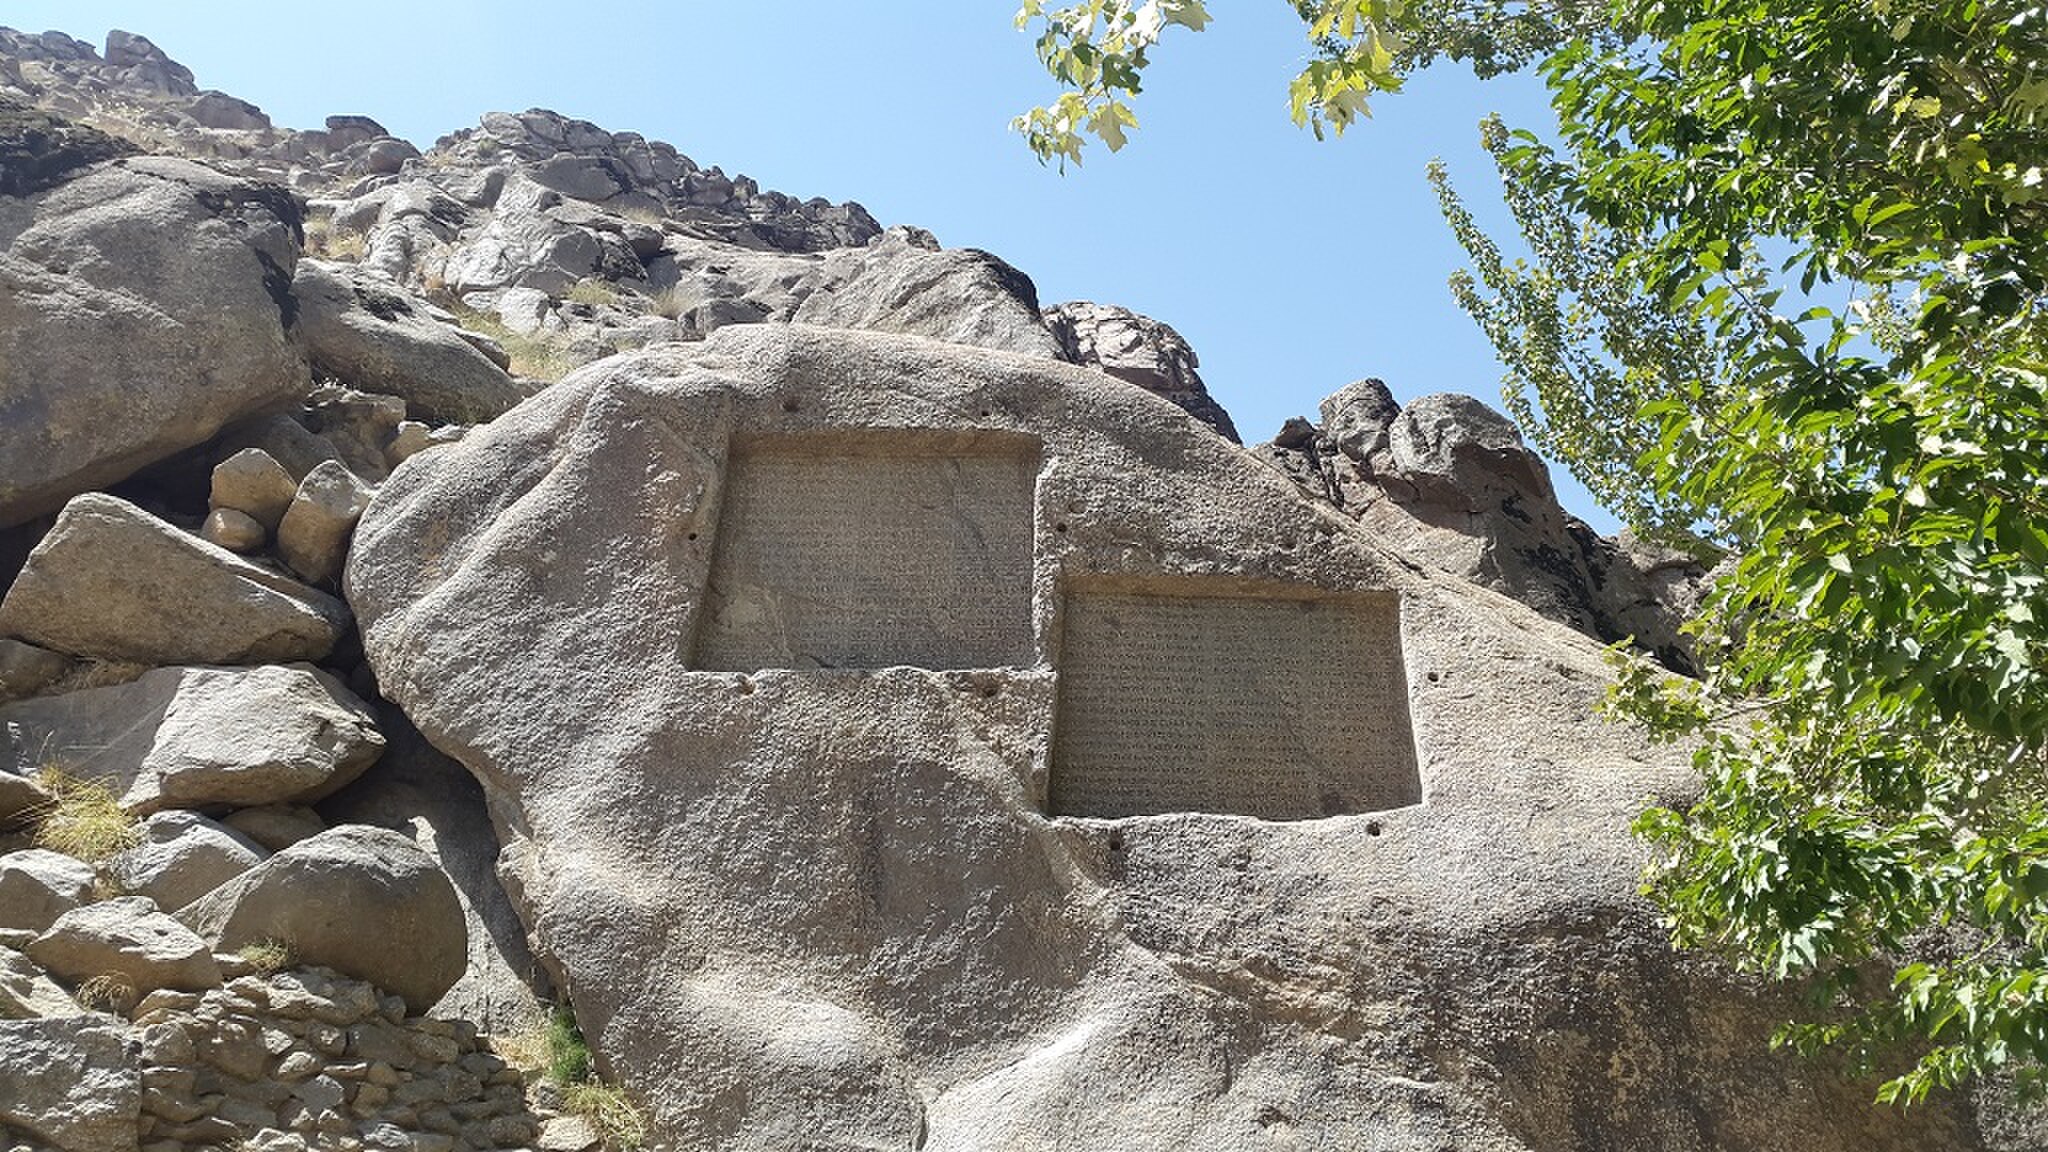
Title: سنگ نبشته گنج نامه همدان
Date: 2018-09-02 13:07:20
Categories: Ganj Nameh inscriptions, Images from Wiki Loves Monuments 2018, Self-published work, Cultural heritage monuments in Iran with known IDs, Uploaded via Campaign:wlm-ir, Images from Wiki Loves Monuments in Hamadan, Images from Wiki Loves Monuments 2018 in Iran, Iran photographs taken on 2018-09-02